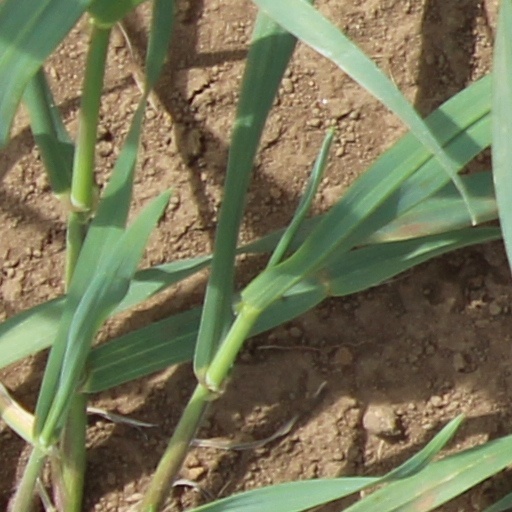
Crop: wheat